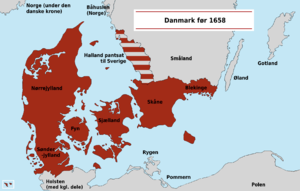
Danmarks historie (1536-1660) / Tronskifte og adelens styrkelse
Danmark før 1658
Danmark før 1658
Danmarks historie (1536-1660) indrammes af to begivenheder, der fik stor betydning for det senere forløb af Danmarks historie. I 1536 gennemførtes reformationen i kølvandet på valget af Christian 3. som efterfølger til Frederik 1., og dermed skiftede landet til den religion, der stadig står som landets officielle. I perioden var Danmark en del af riget Danmark-Norge.